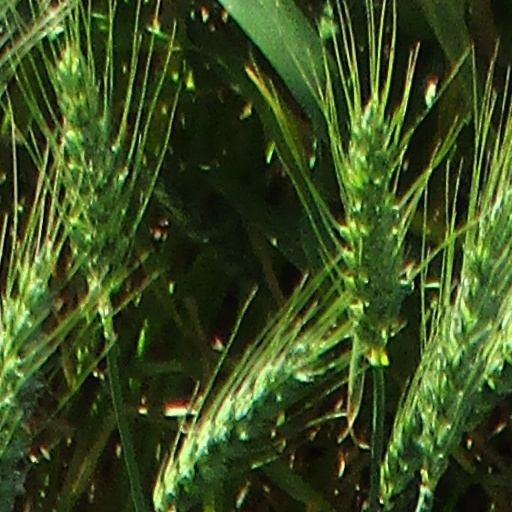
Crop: wheat